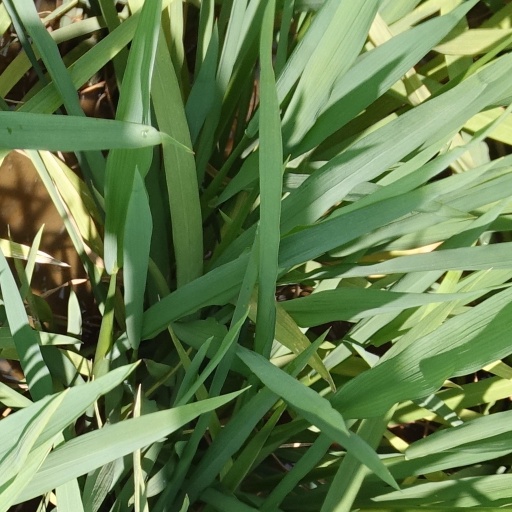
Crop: rice